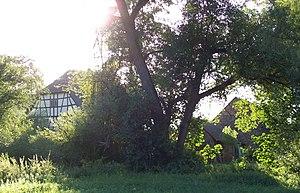
La Bieber, ou Bieberbach, est un affluent du Rodau en Hesse.